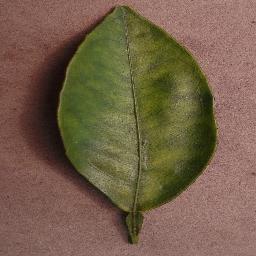
Label: Orange___Haunglongbing_(Citrus_greening)